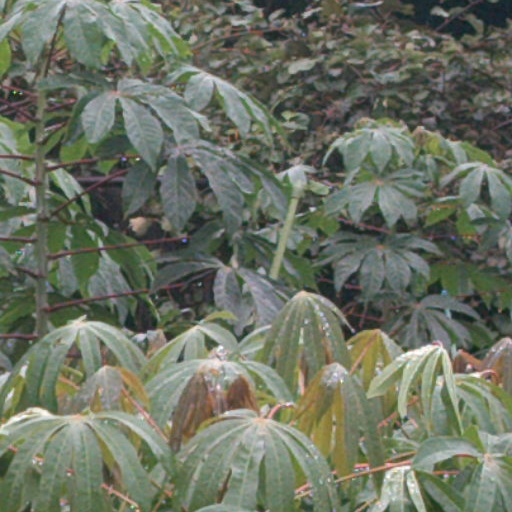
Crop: cassava